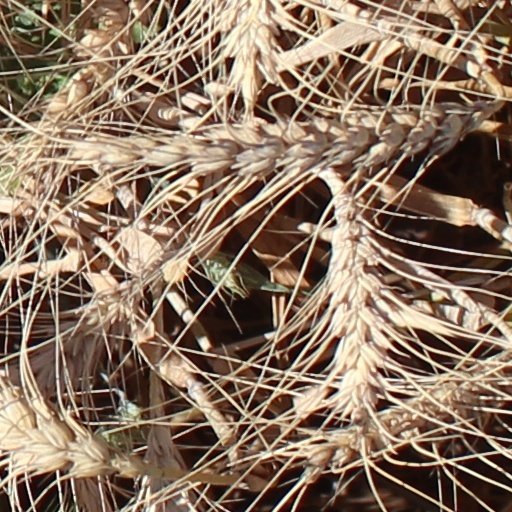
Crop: wheat